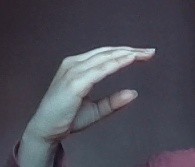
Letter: jeem